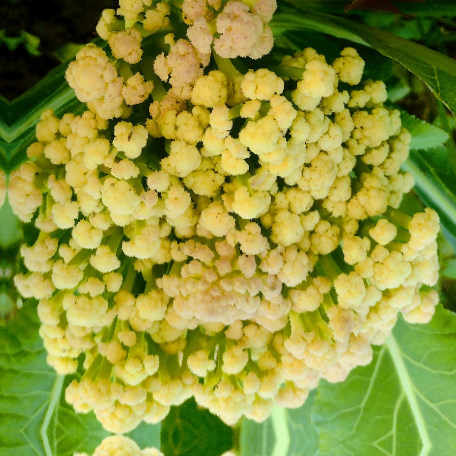
Label: Bacterial spot rot